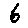
Label: 6